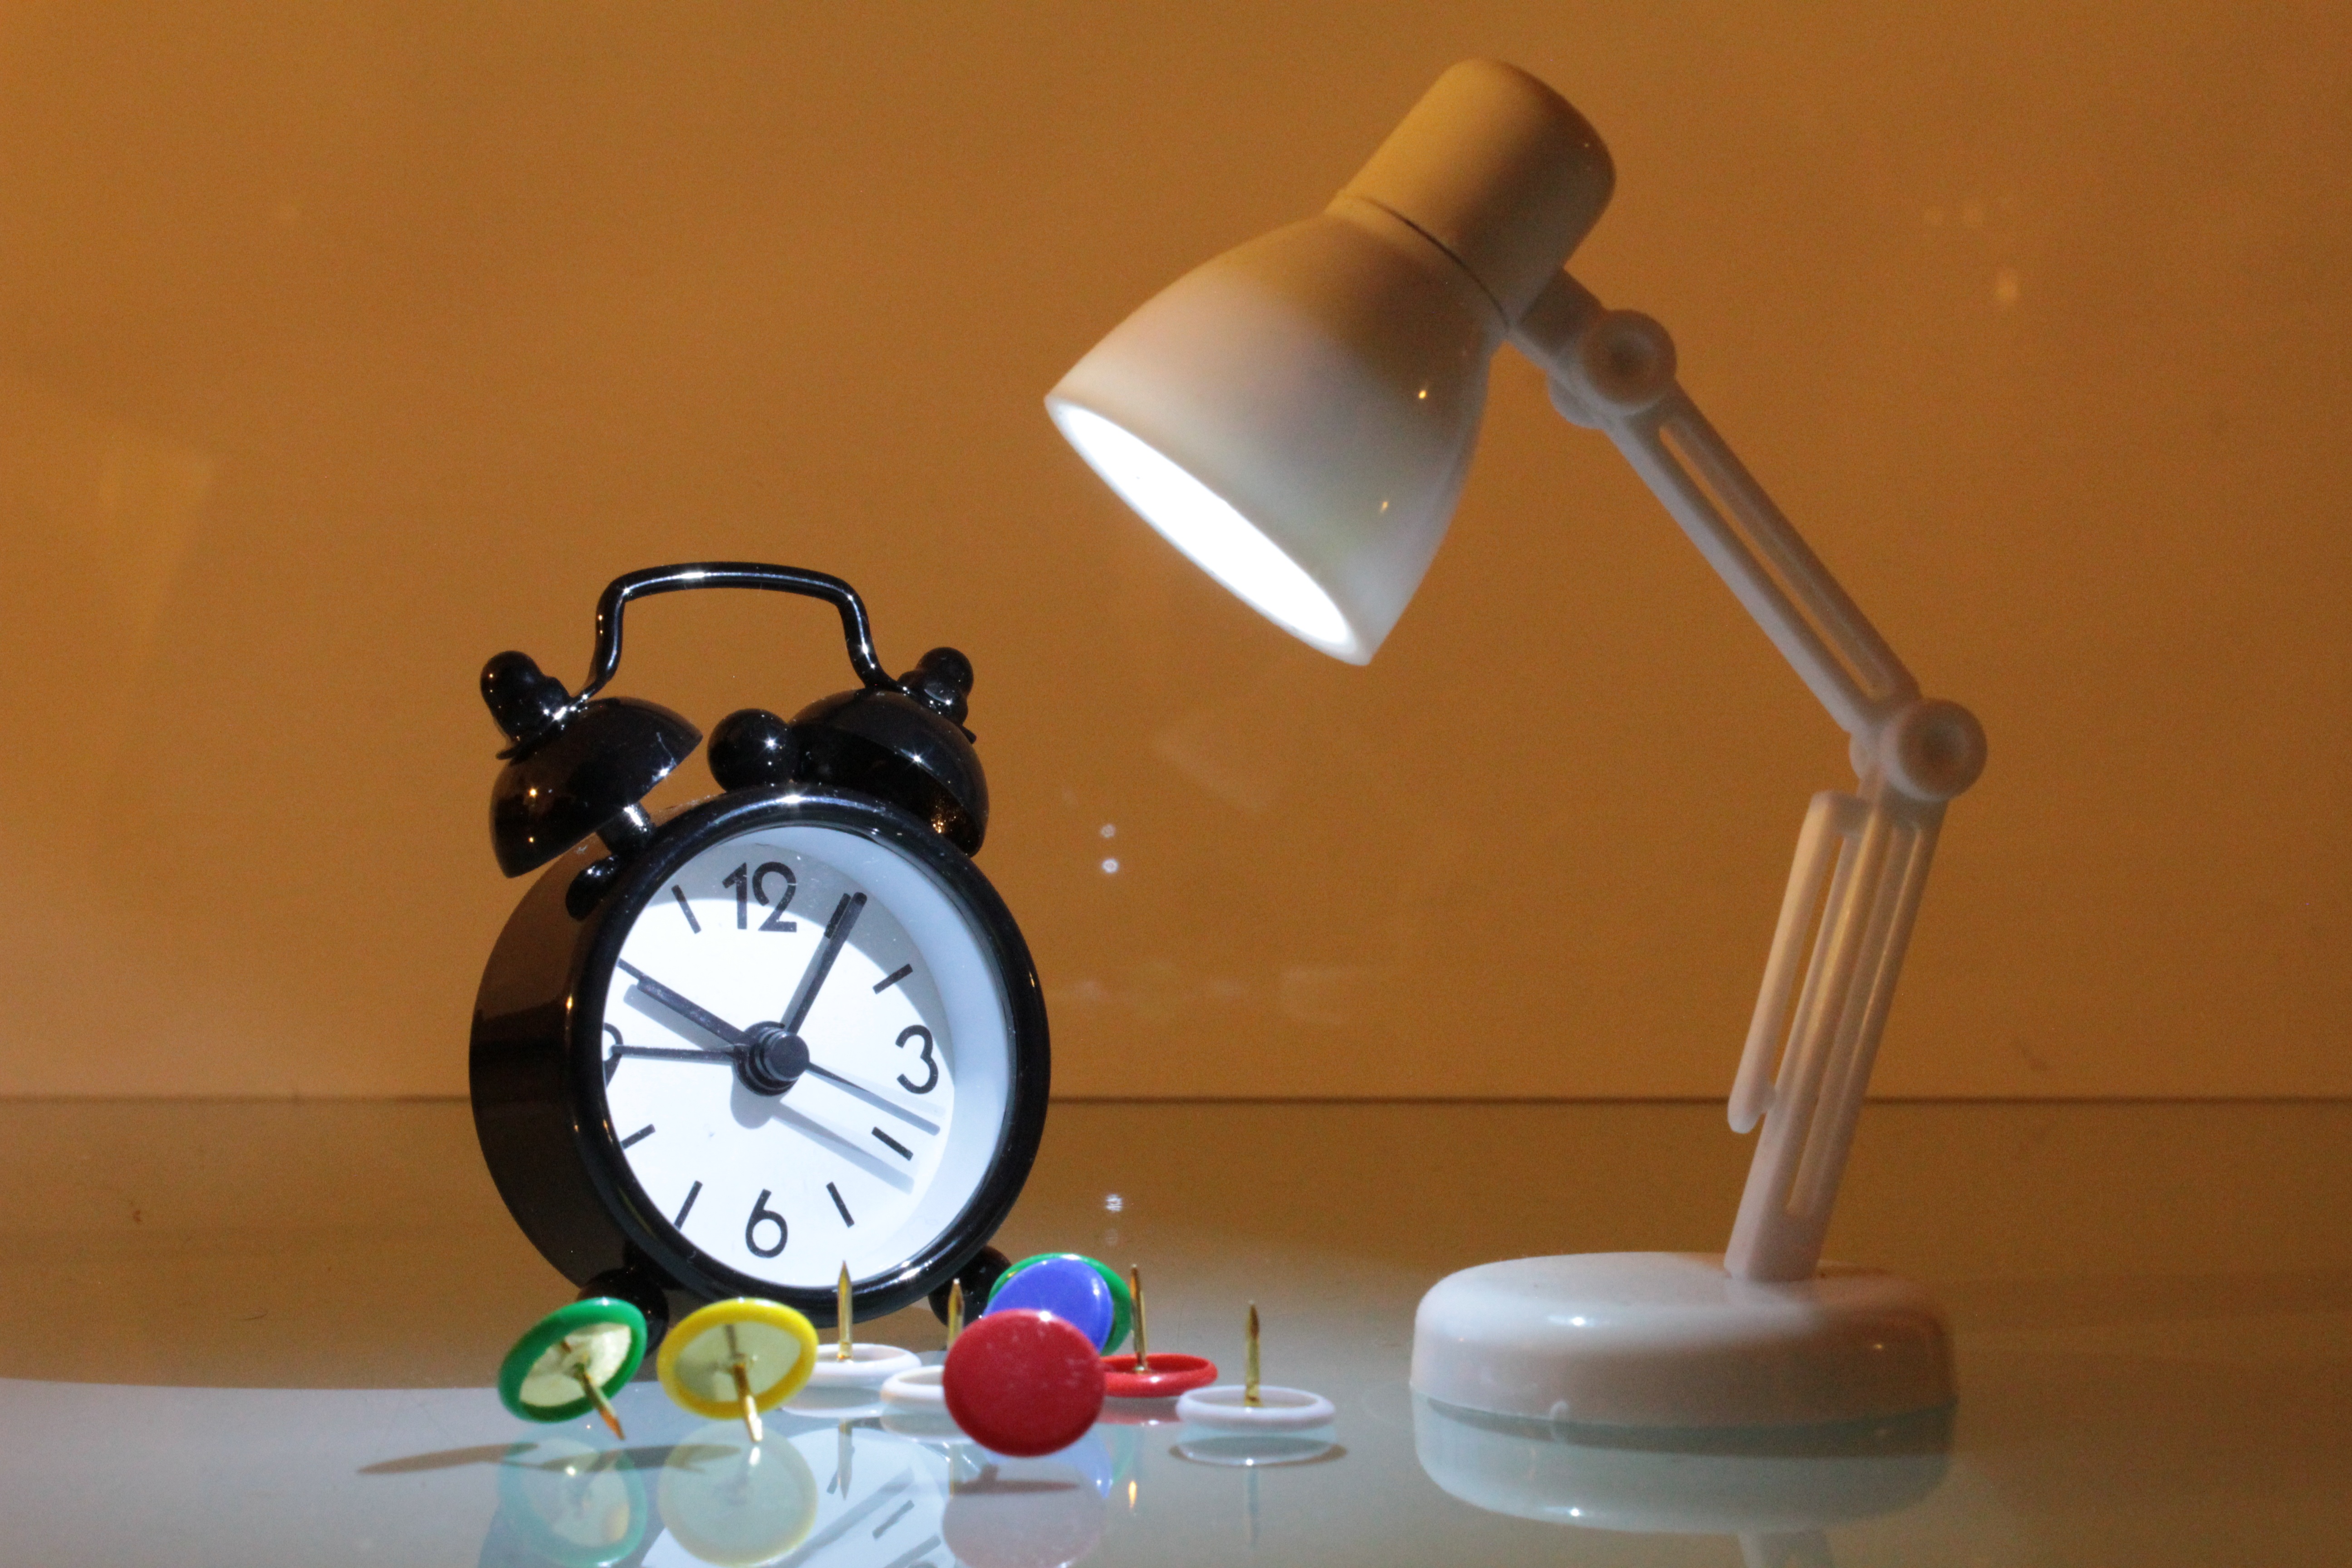
light, clock, lamp, lighting, button, product, light fixture, mini